Alfred Westou

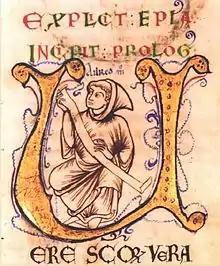
St Ailred of Rievaulx, Alfred's great-grandson, is one source for his life

Although few if any of these writers could have been eye-witnesses to his acts, Symeon's narrative is in part based on the testimony of a monk named as Gamel, possibly one of Alfred's priestly deputies; Richard was acquainted with the second Eilaf, his grandson; and Reginald claims that at least some of his additions were sourced to Ailred and recounted traditions handed down within the family. Kendall considers that the early Hexham accounts are likely to be independent from Symeon's account, unlike Reginald's significantly later narrative.